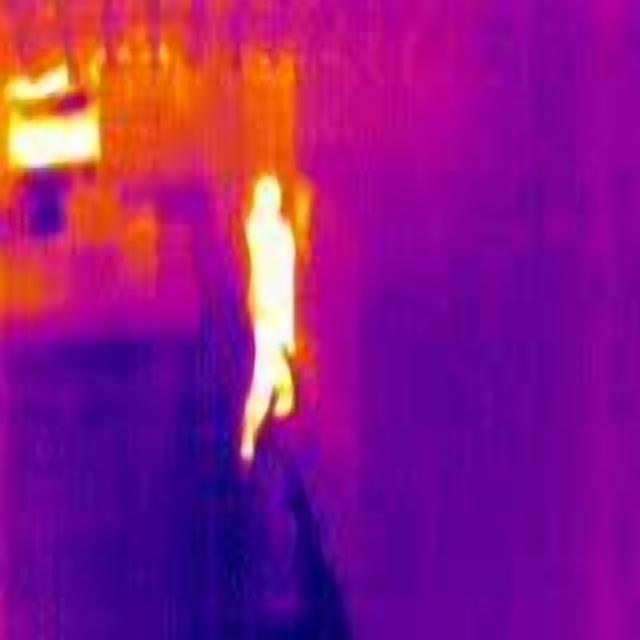
Detected objects:
label: person